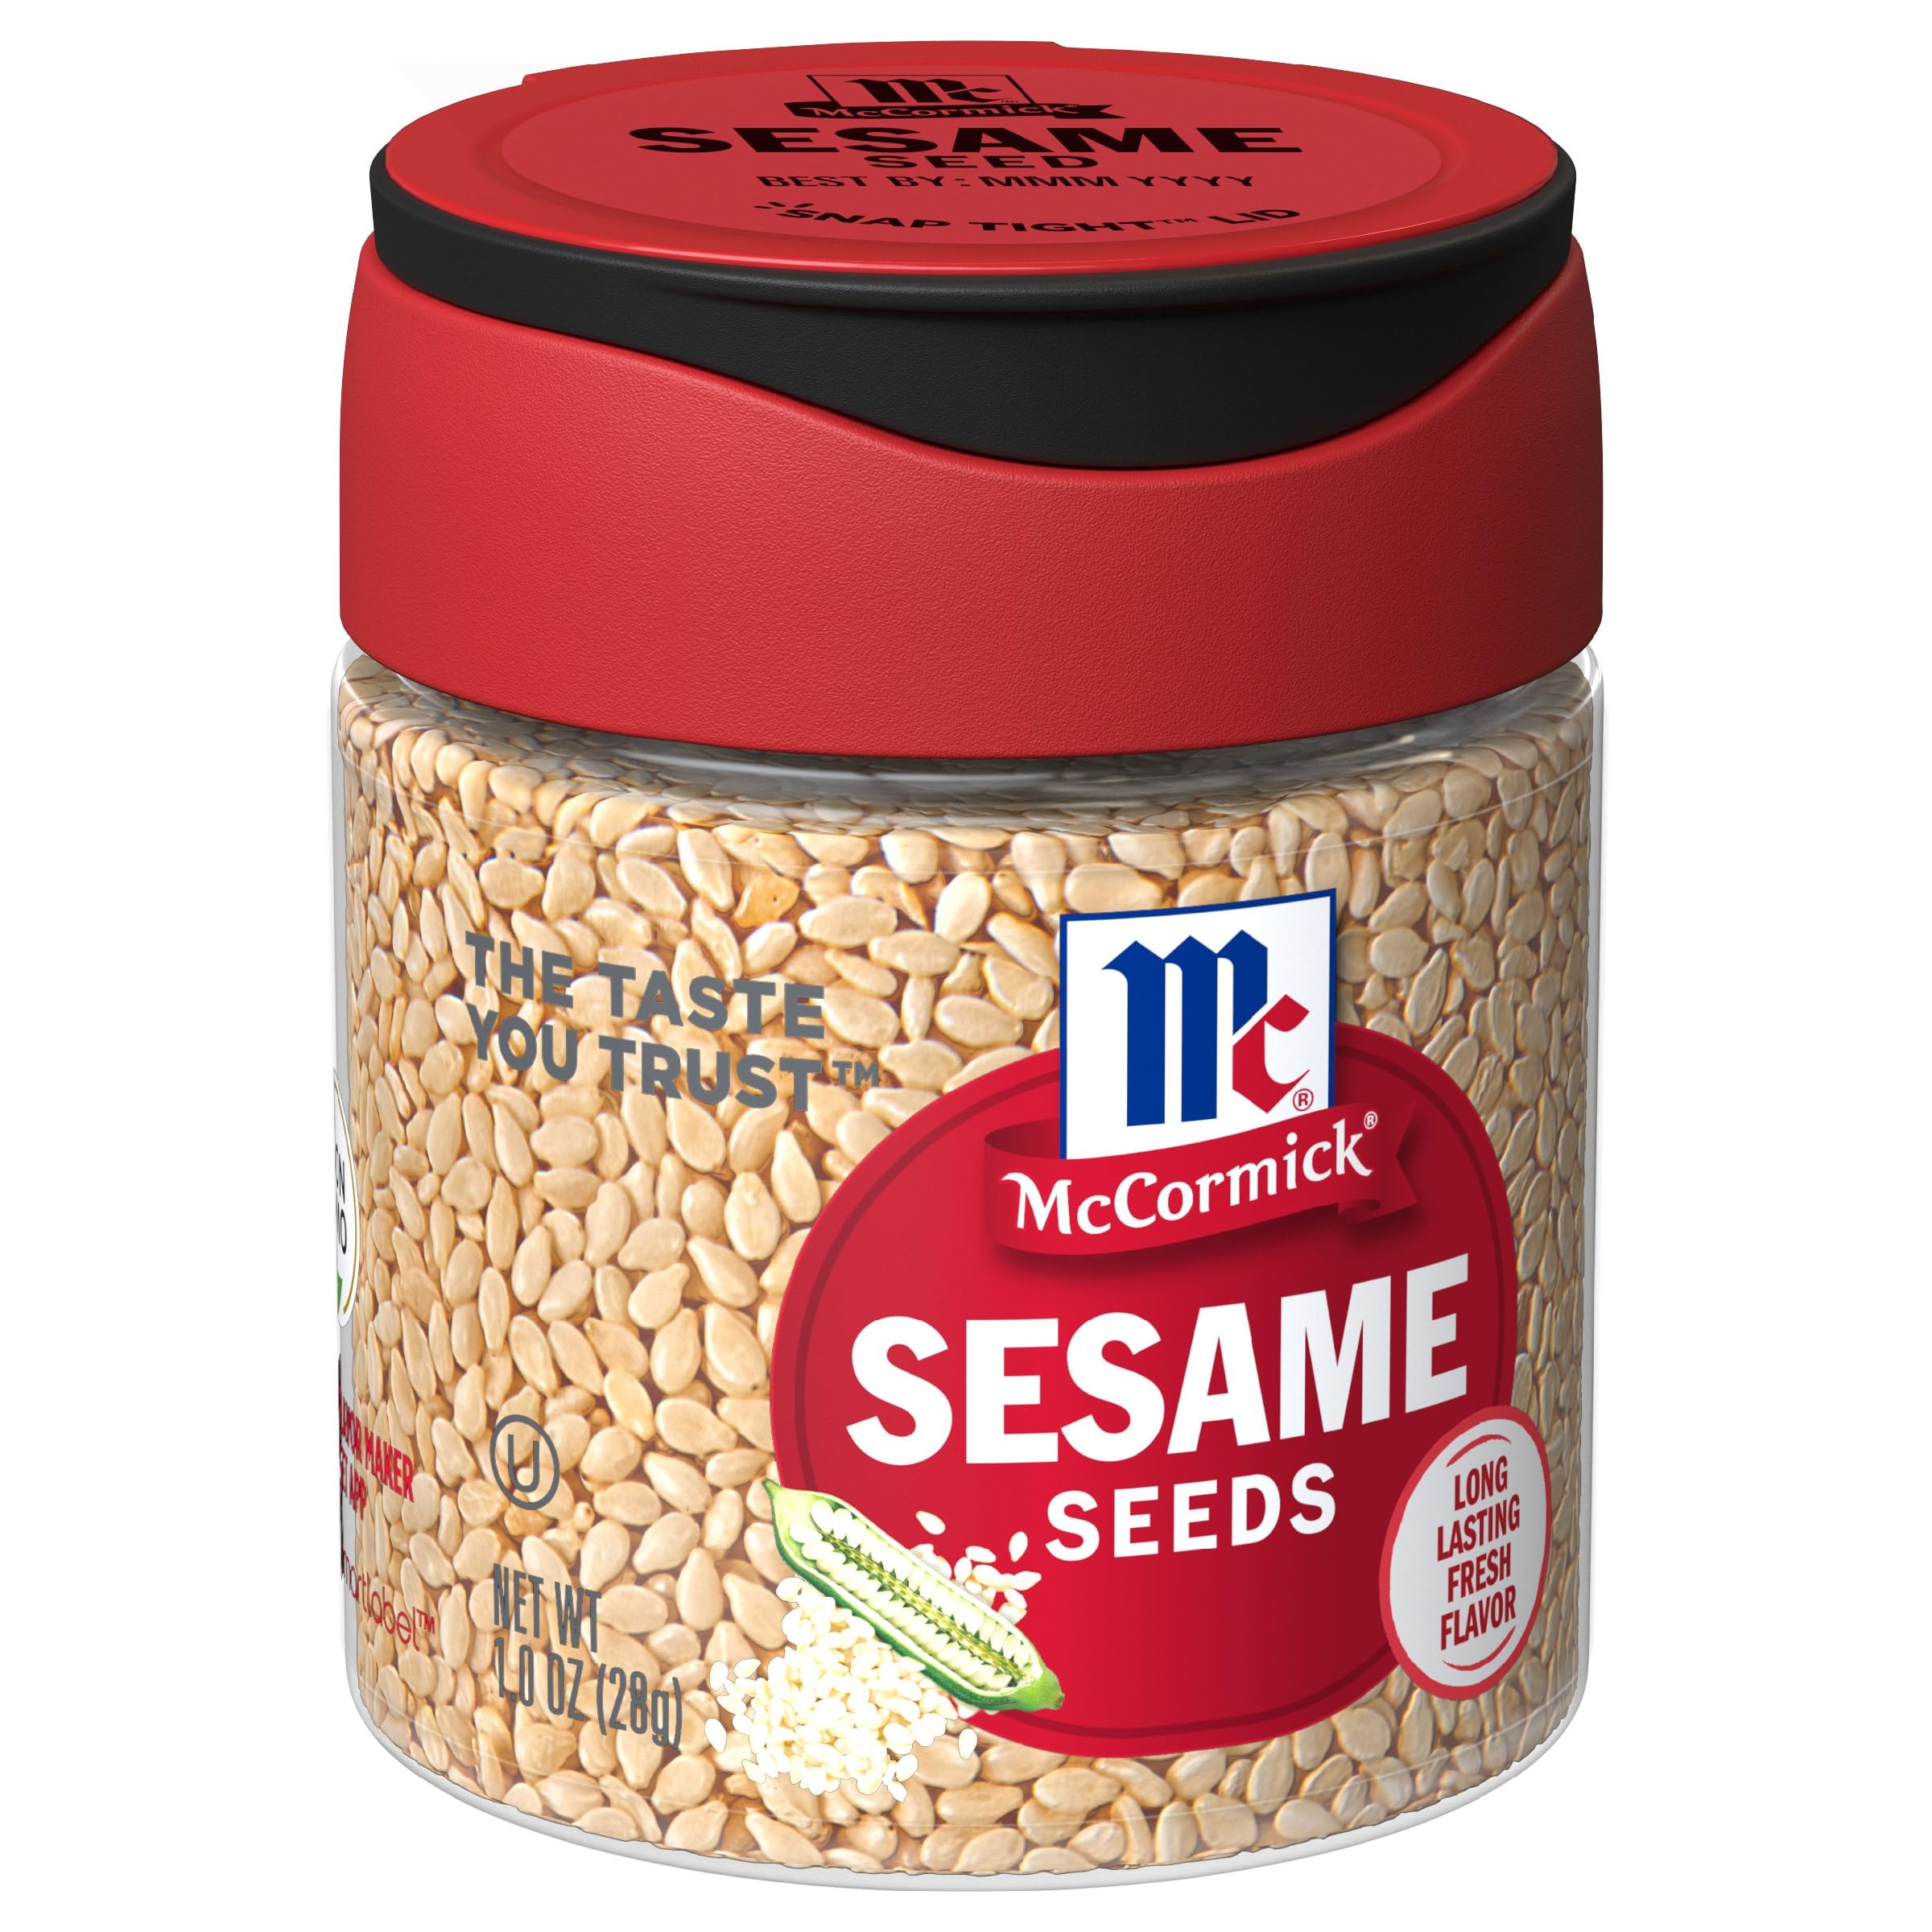
Item Name: McCormick Sesame Seeds, 1 oz
Bullet Point 1: McCormick Sesame Seeds are carefully select for sweet nutty flavor
Bullet Point 2: Adds nutty flavor and satisfying crunch
Bullet Point 3: Key ingredient in Asian, Indian and Middle Eastern cooking
Bullet Point 4: Add to Asian stir-fries, sushi, coatings for meat or fish, and noodle dishes
Bullet Point 5: For baked goods like rolls, bagels, cookies and pastries
Bullet Point 6: Non GMO
Bullet Point 7: Toast sesame seeds to bring out a rich, complex nuttier flavor
Bullet Point 8: Also known as “benne seed”
Value: 1.0
Unit: Ounce

Price: 6.985